Thozhilali

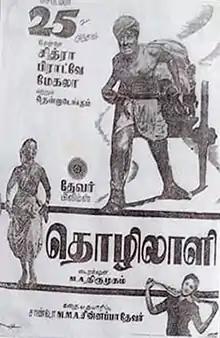
Theatrical release poster

Thozhilali is a 1964 Indian Tamil-language film directed by M. A. Thirumugam and produced by Sandow M. M. A. Chinnappa Thevar who also wrote the story. Inspired by Thevar's early life as a milk supplier before he became a wealthy film producer, it stars M. G. Ramachandran, K. R. Vijaya and newcomer Rathna. The film was released on 25 September 1964 and became a box-office success.